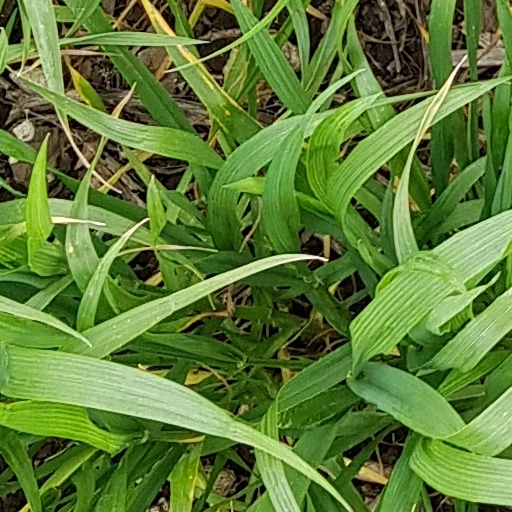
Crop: wheat